Ma Laichi

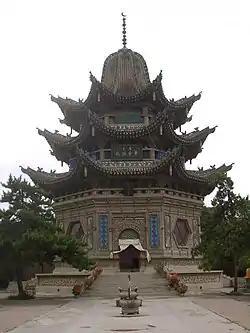
Ma Laichi's mausoleum (Hua Si Gongbei) in Linxia City.

Ma Laichi came from a Chinese Muslim family with a military background. His grandfather, Ma Congshan, was a general under the Ming dynasty; his father, Ma Jiujun, passed imperial examinations on the military track under the Qing, but instead of joining government service, made a fortune in business. His home was in Hezhou (now called Linxia), one of the main Muslim centers of Gansu.